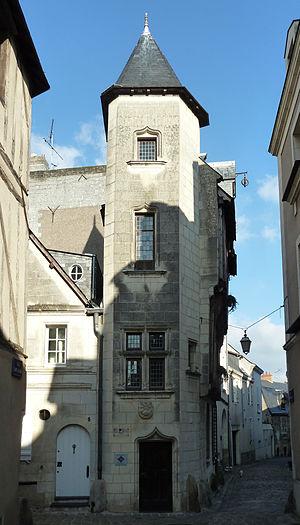
Angers compte 2 892 sites inscrits à l’inventaire général du patrimoine culturel et 100 monuments répertoriés à l'inventaire des monuments historiques, parmi lesquels 69 % de bâtiments civils et 21 % d’édifices religieux. Environ 41 % de ces bâtiments sont du Moyen Âge, 36 % de l'époque moderne, 18 % du XIXᵉ siècle et 3 % seulement du XXᵉ siècle. La ville est par ailleurs labellisée Ville d’Art et d’Histoire.
L'ordre du Croissant est un ordre de chevalerie français du Moyen Âge.